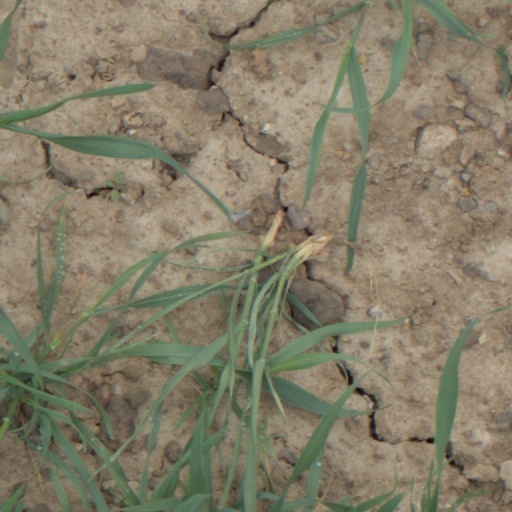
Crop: wheat